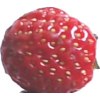
Label: strawberry